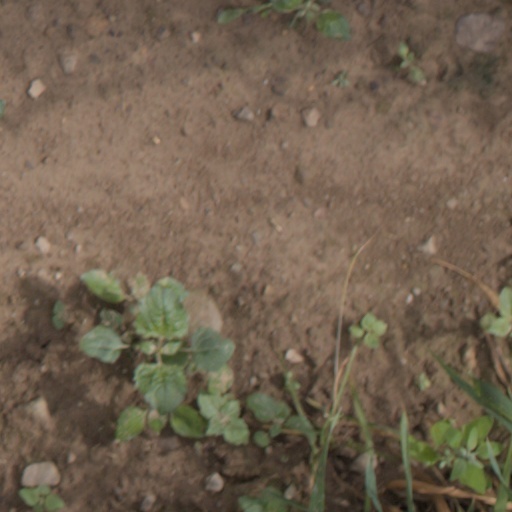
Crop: wheat